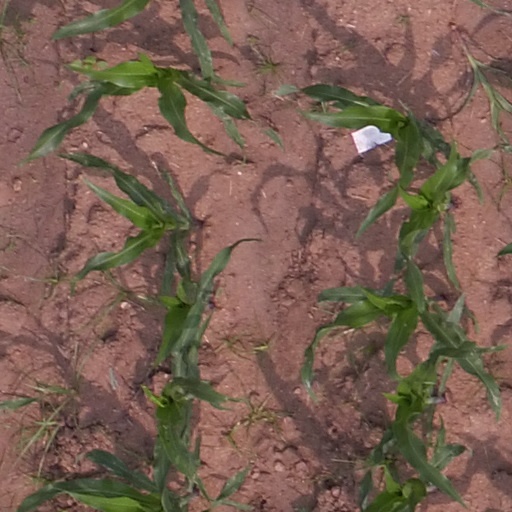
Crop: maize; corn